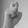
ASL letter: X